A Long Way Off

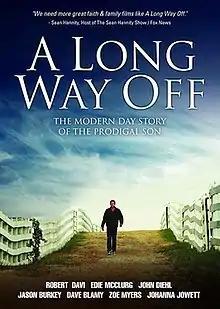
Film poster

A Long Way Off is a 2014 Christian drama film starring Robert Davi, Edie McClurg, John Diehl and Jason Burkey. The film was released on June 6, 2014, by CMD Distribution. The film is a modern retelling of The Prodigal Son Parable.